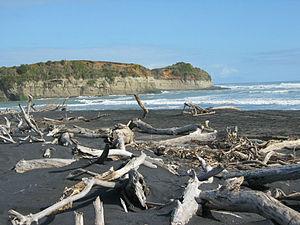
Le Mokau est un fleuve de Nouvelle-Zélande s'écoulant dans l'île du Nord dans le district de Waitomo, dans la région de Waikato et dont l'embouchure débouche dans la mer de Tasman, à Mokau.